Carbones

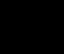
Generic carbone

Carbones are a class of molecules containing a carbon atom in the D excited state with a formal oxidation state of zero where all four valence electrons exist as unbonded lone pairs. These carbon-based compounds are of the formula CL where L is a strongly σ-donating ligand, typically a phosphine (carbodiphosphoranes) or a N-heterocyclic carbene/NHC (carbodicarbenes), that stabilises the central carbon atom through donor-acceptor bonds. Carbones possess high-energy orbitals with both σ- and π-symmetry, making them strong Lewis bases and strong π-backdonor substituents. Carbones possess high proton affinities and are strong nucleophiles which allows them to function as ligands in a variety of main group and transition metal complexes. Carbone-coordinated elements also exhibit a variety of different reactivities and catalyse various organic and main group reactions.